Vincenzo Brenna

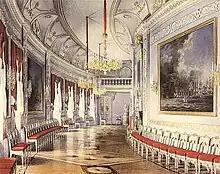
Interiors of Gatchina Palace in 1877

Back in Italy Brenna met Stanisław Kostka Potocki, a well-educated and rich amateur in need of professional artists. Brenna followed Potocki to Poland where he prepared two drafts of a church in Ujazdow. He received commissions to decorate Potocki's palace in Natolin, for which "compensated" himself from his patron's art collection. The two parted in a bitter conflict; "Brenna's thievery, double-dealing and desertion of his benefactor Potocki for the future czar seem the unkindest cuts of all". According to Lanceray, Brenna also painted frescoes in Warsaw for the king Stanisław August Poniatowski.